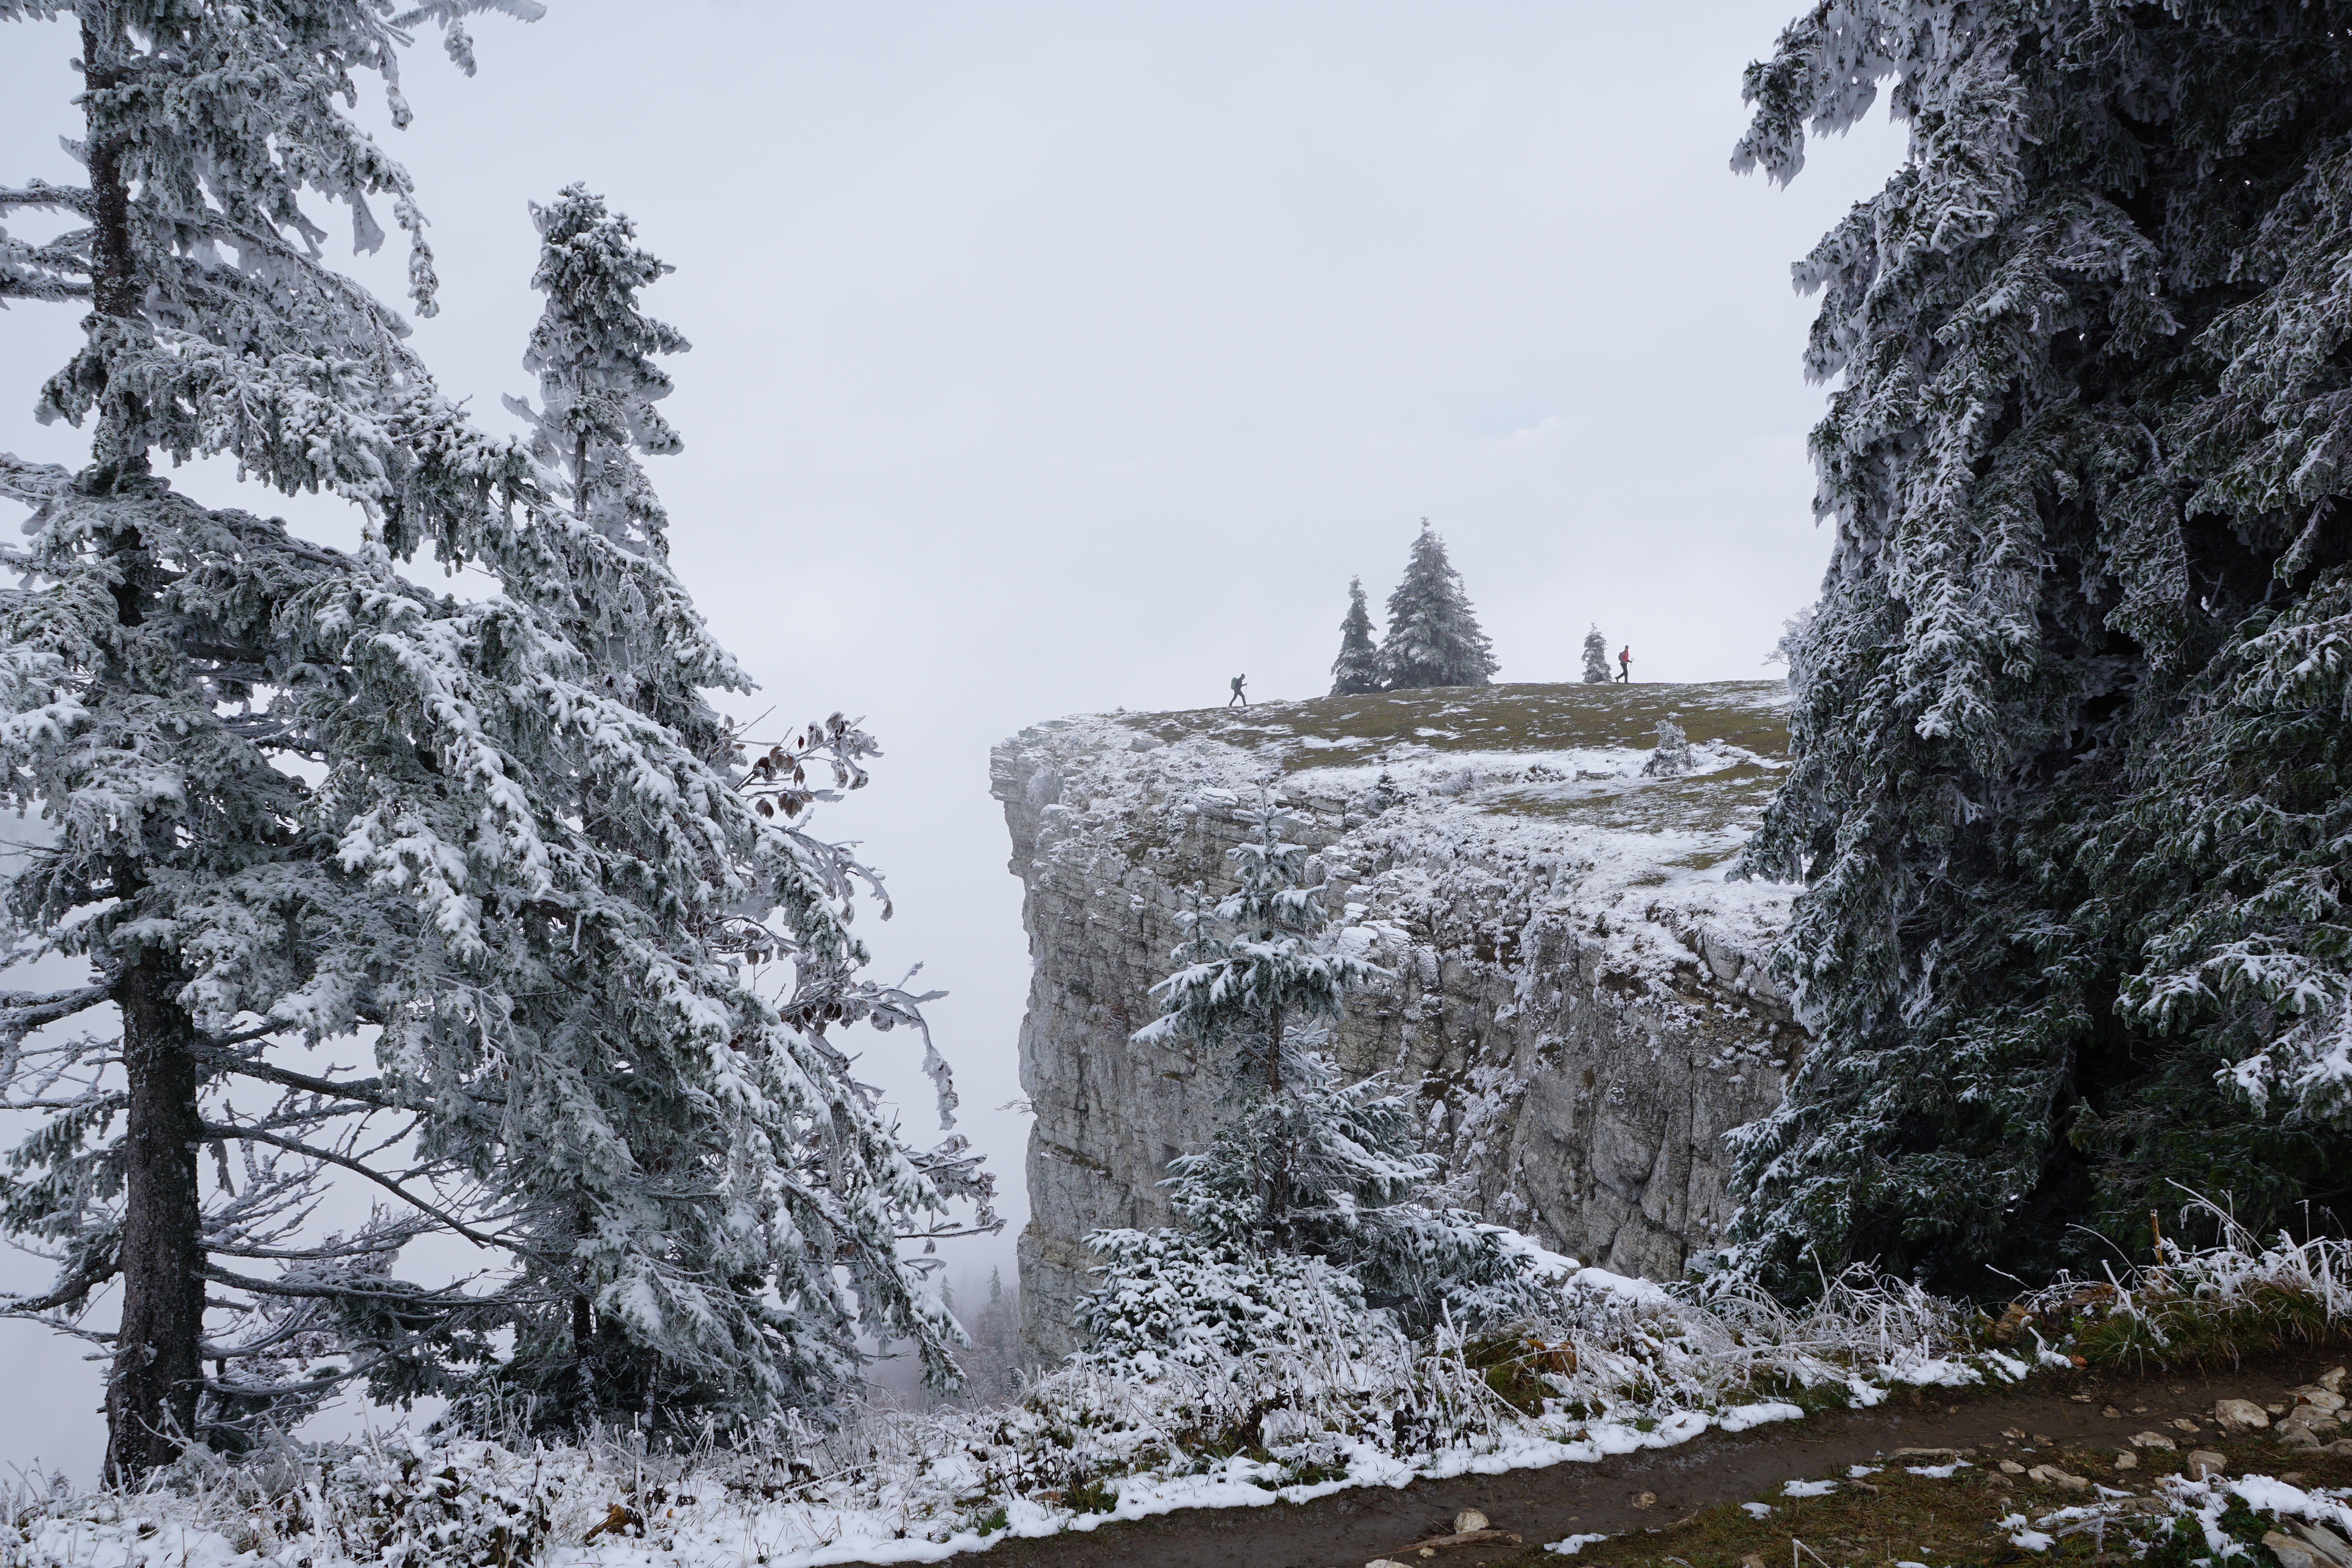
tree, mountain, snow, winter, fog, white, wall, mountain range, weather, stone wall, season, trees, mountains, cliffs, switzerland, jura, creux du van, geological phenomenon, swiss jura, noiraigue